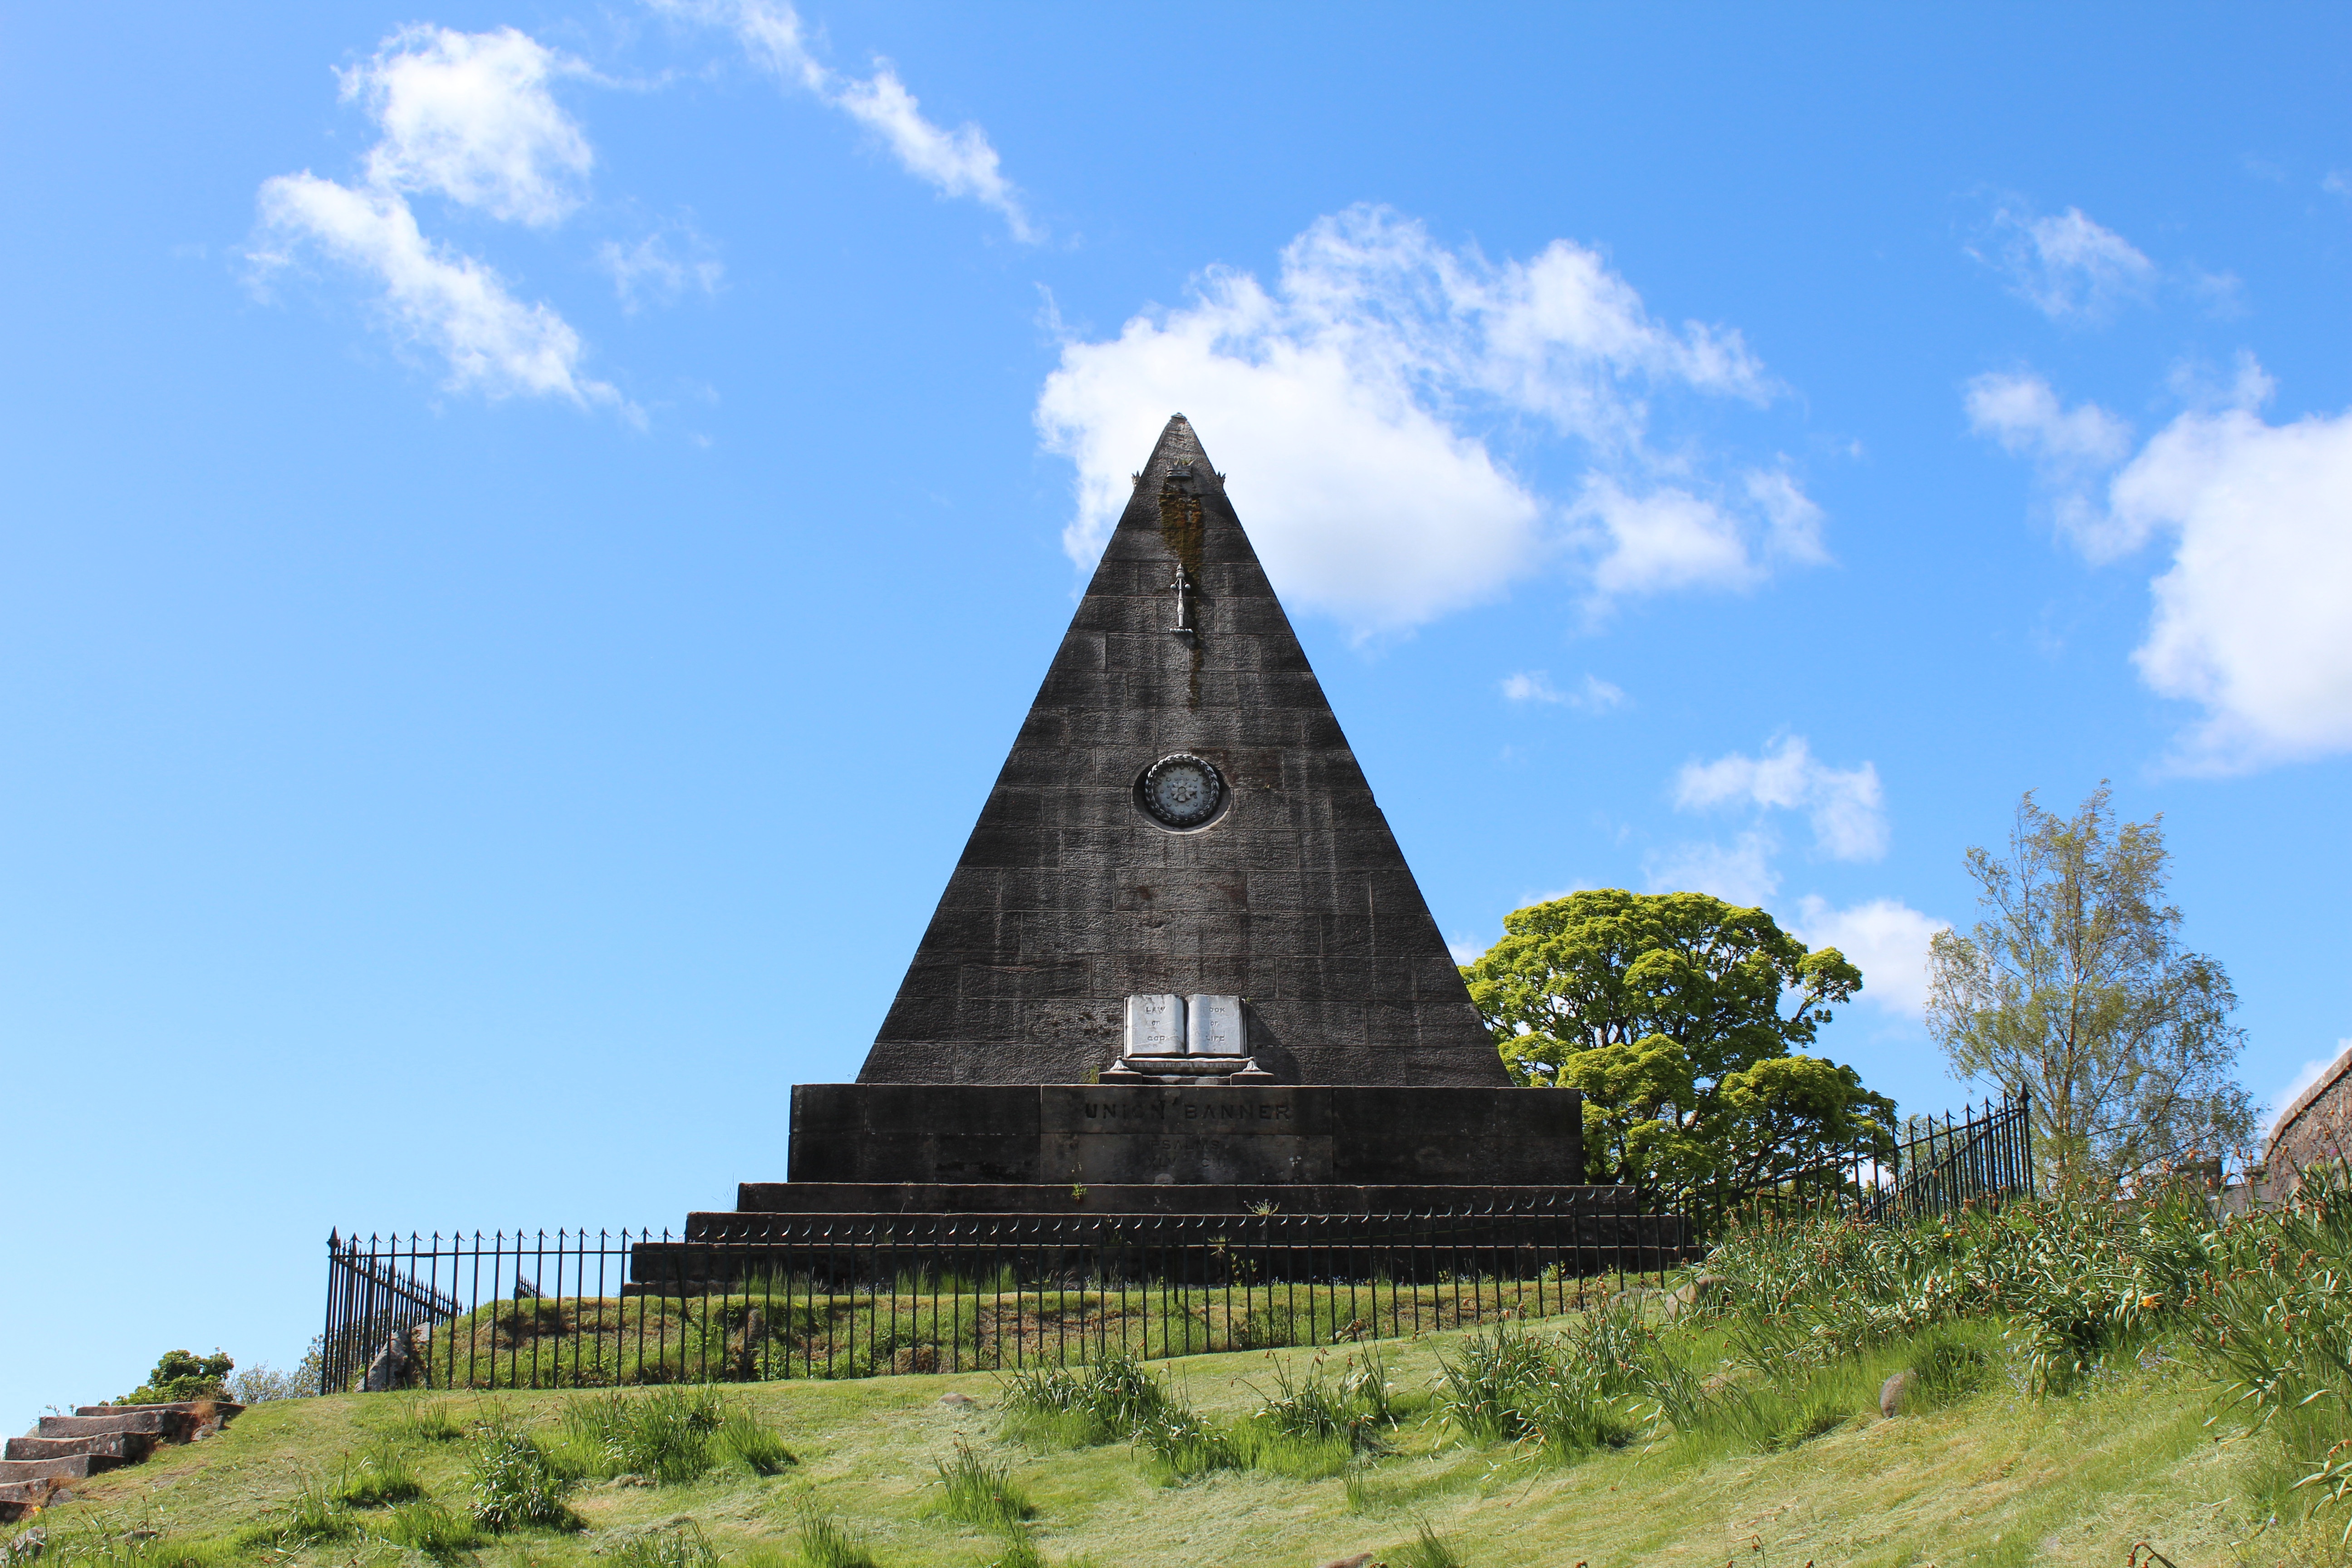
building, monument, tower, landmark, chapel, tourism, place of worship, temple, archaeological site, historic site